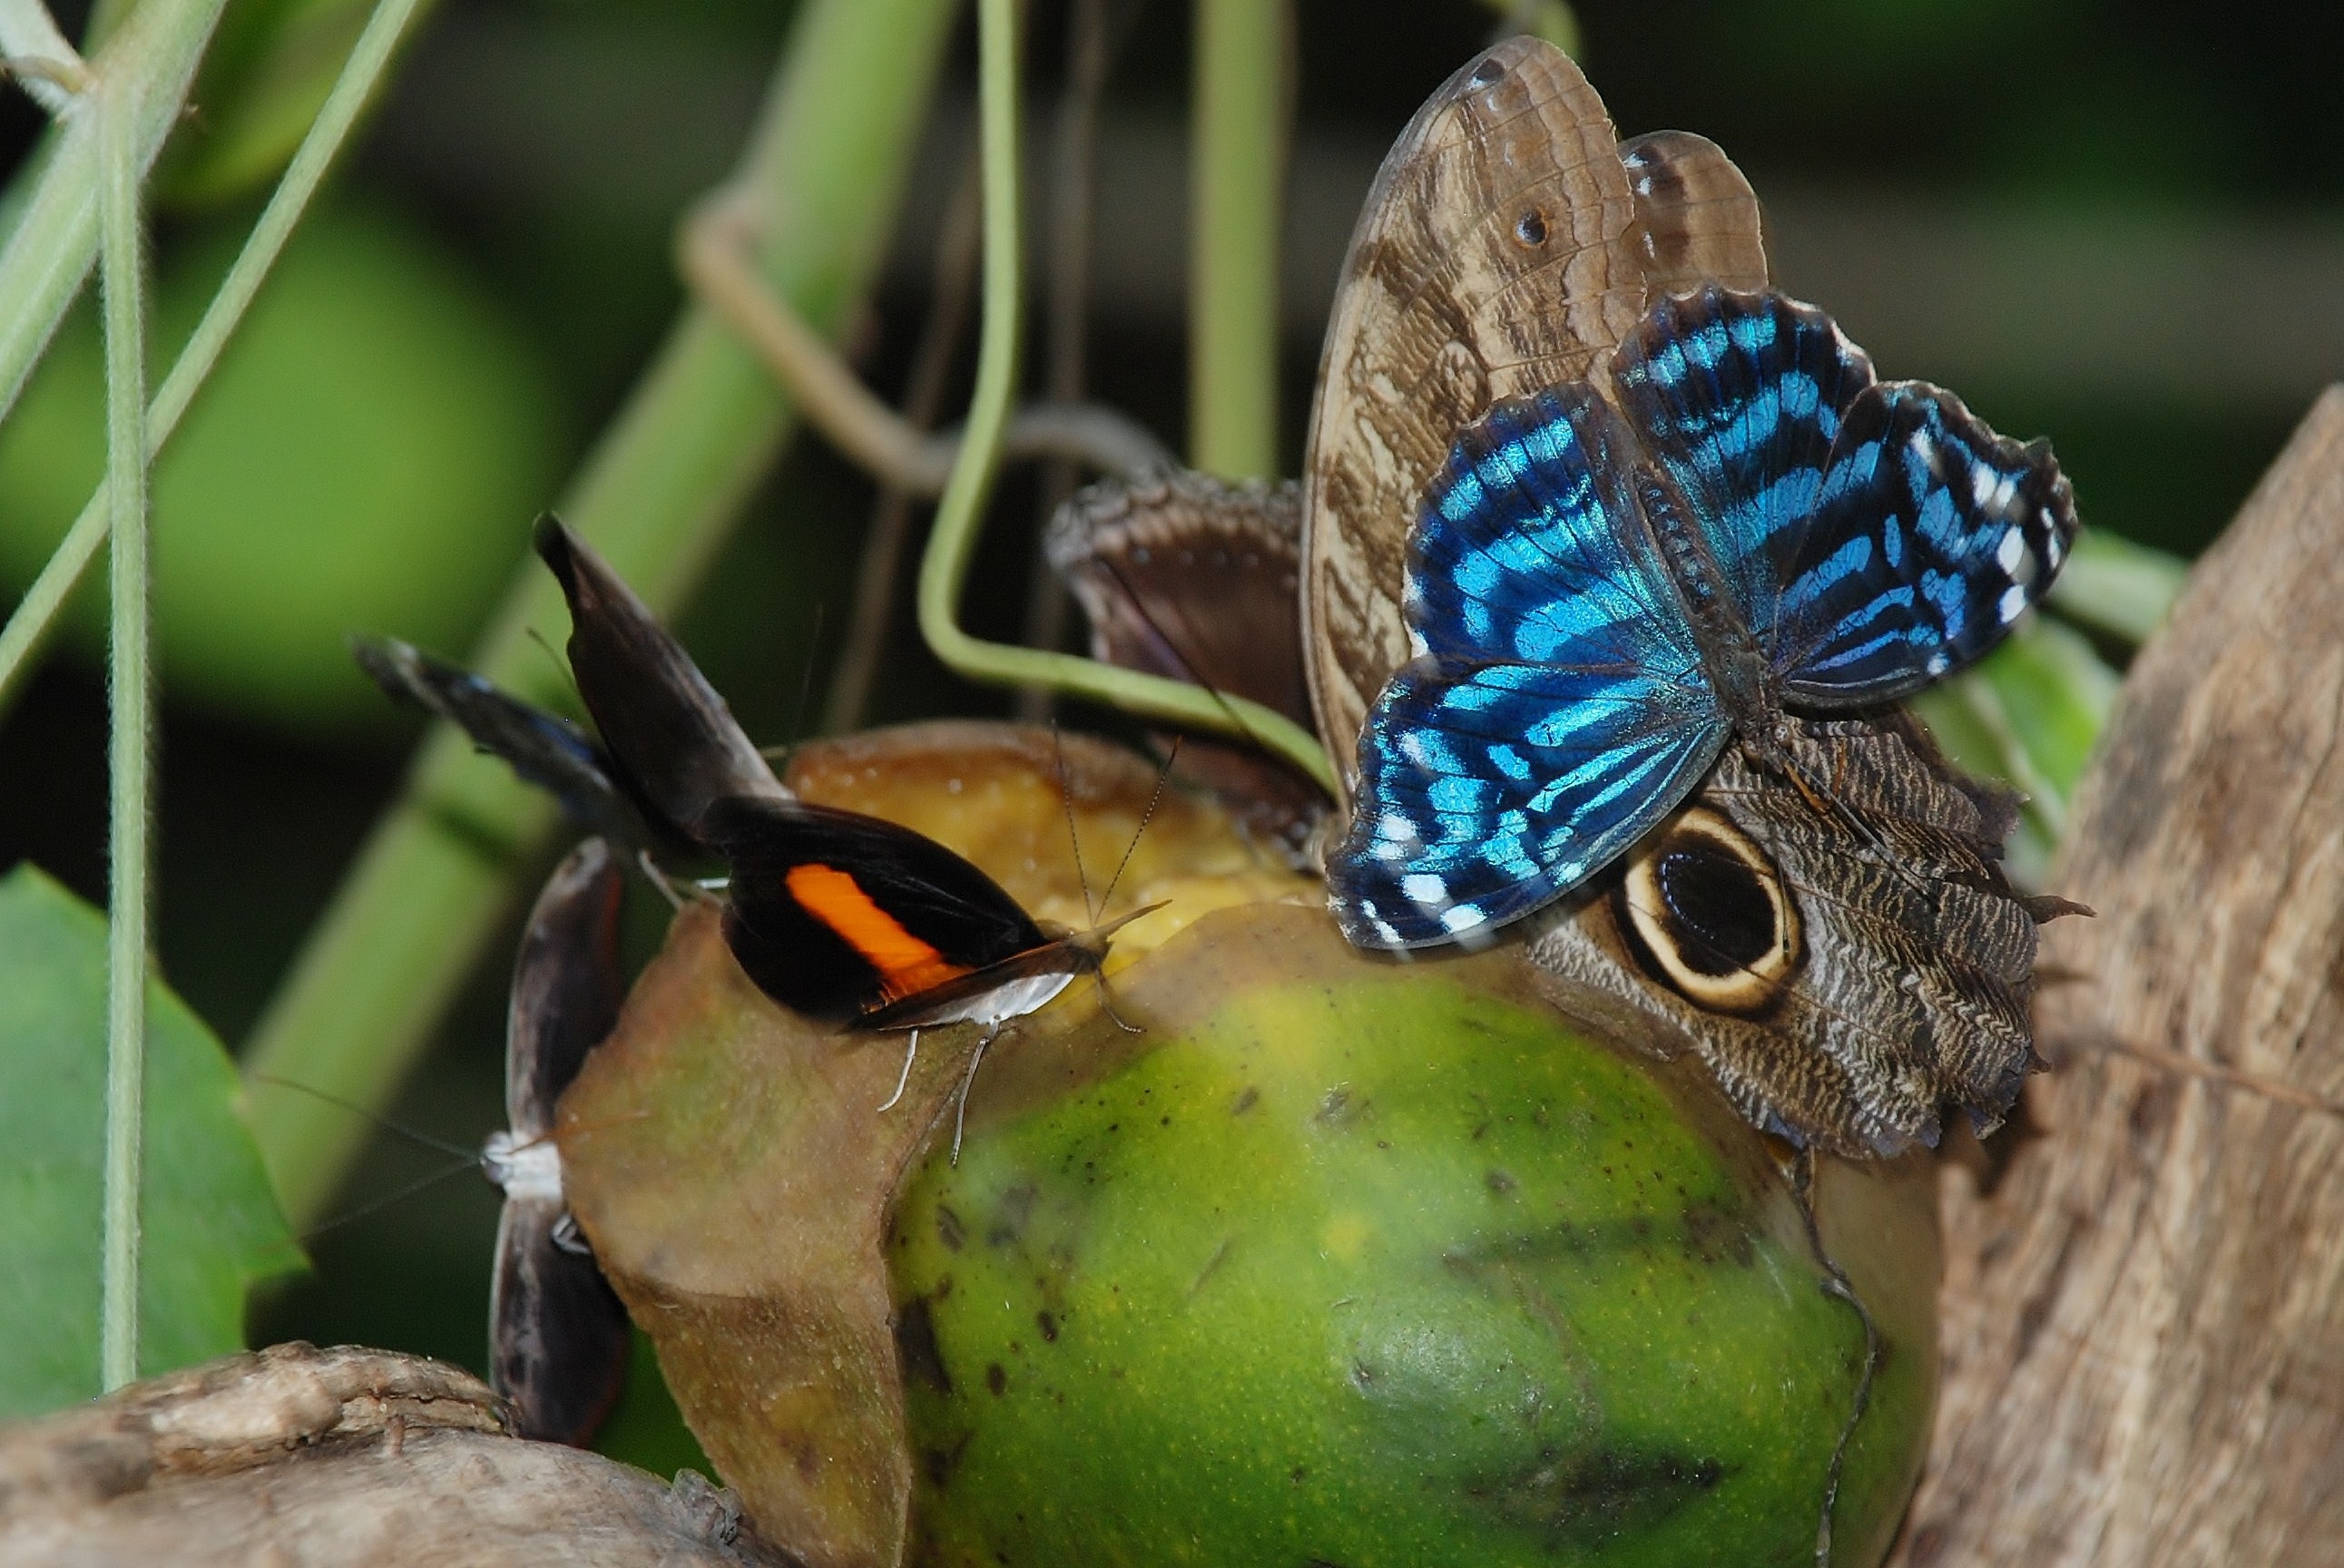
nature, flower, wildlife, green, insect, blue, butterfly, fauna, invertebrate, close up, insects, butterflies, macro photography, moths and butterflies